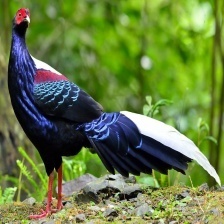
Species: SWINHOES PHEASANT
Scientific name: LOPHURA SWINHOII